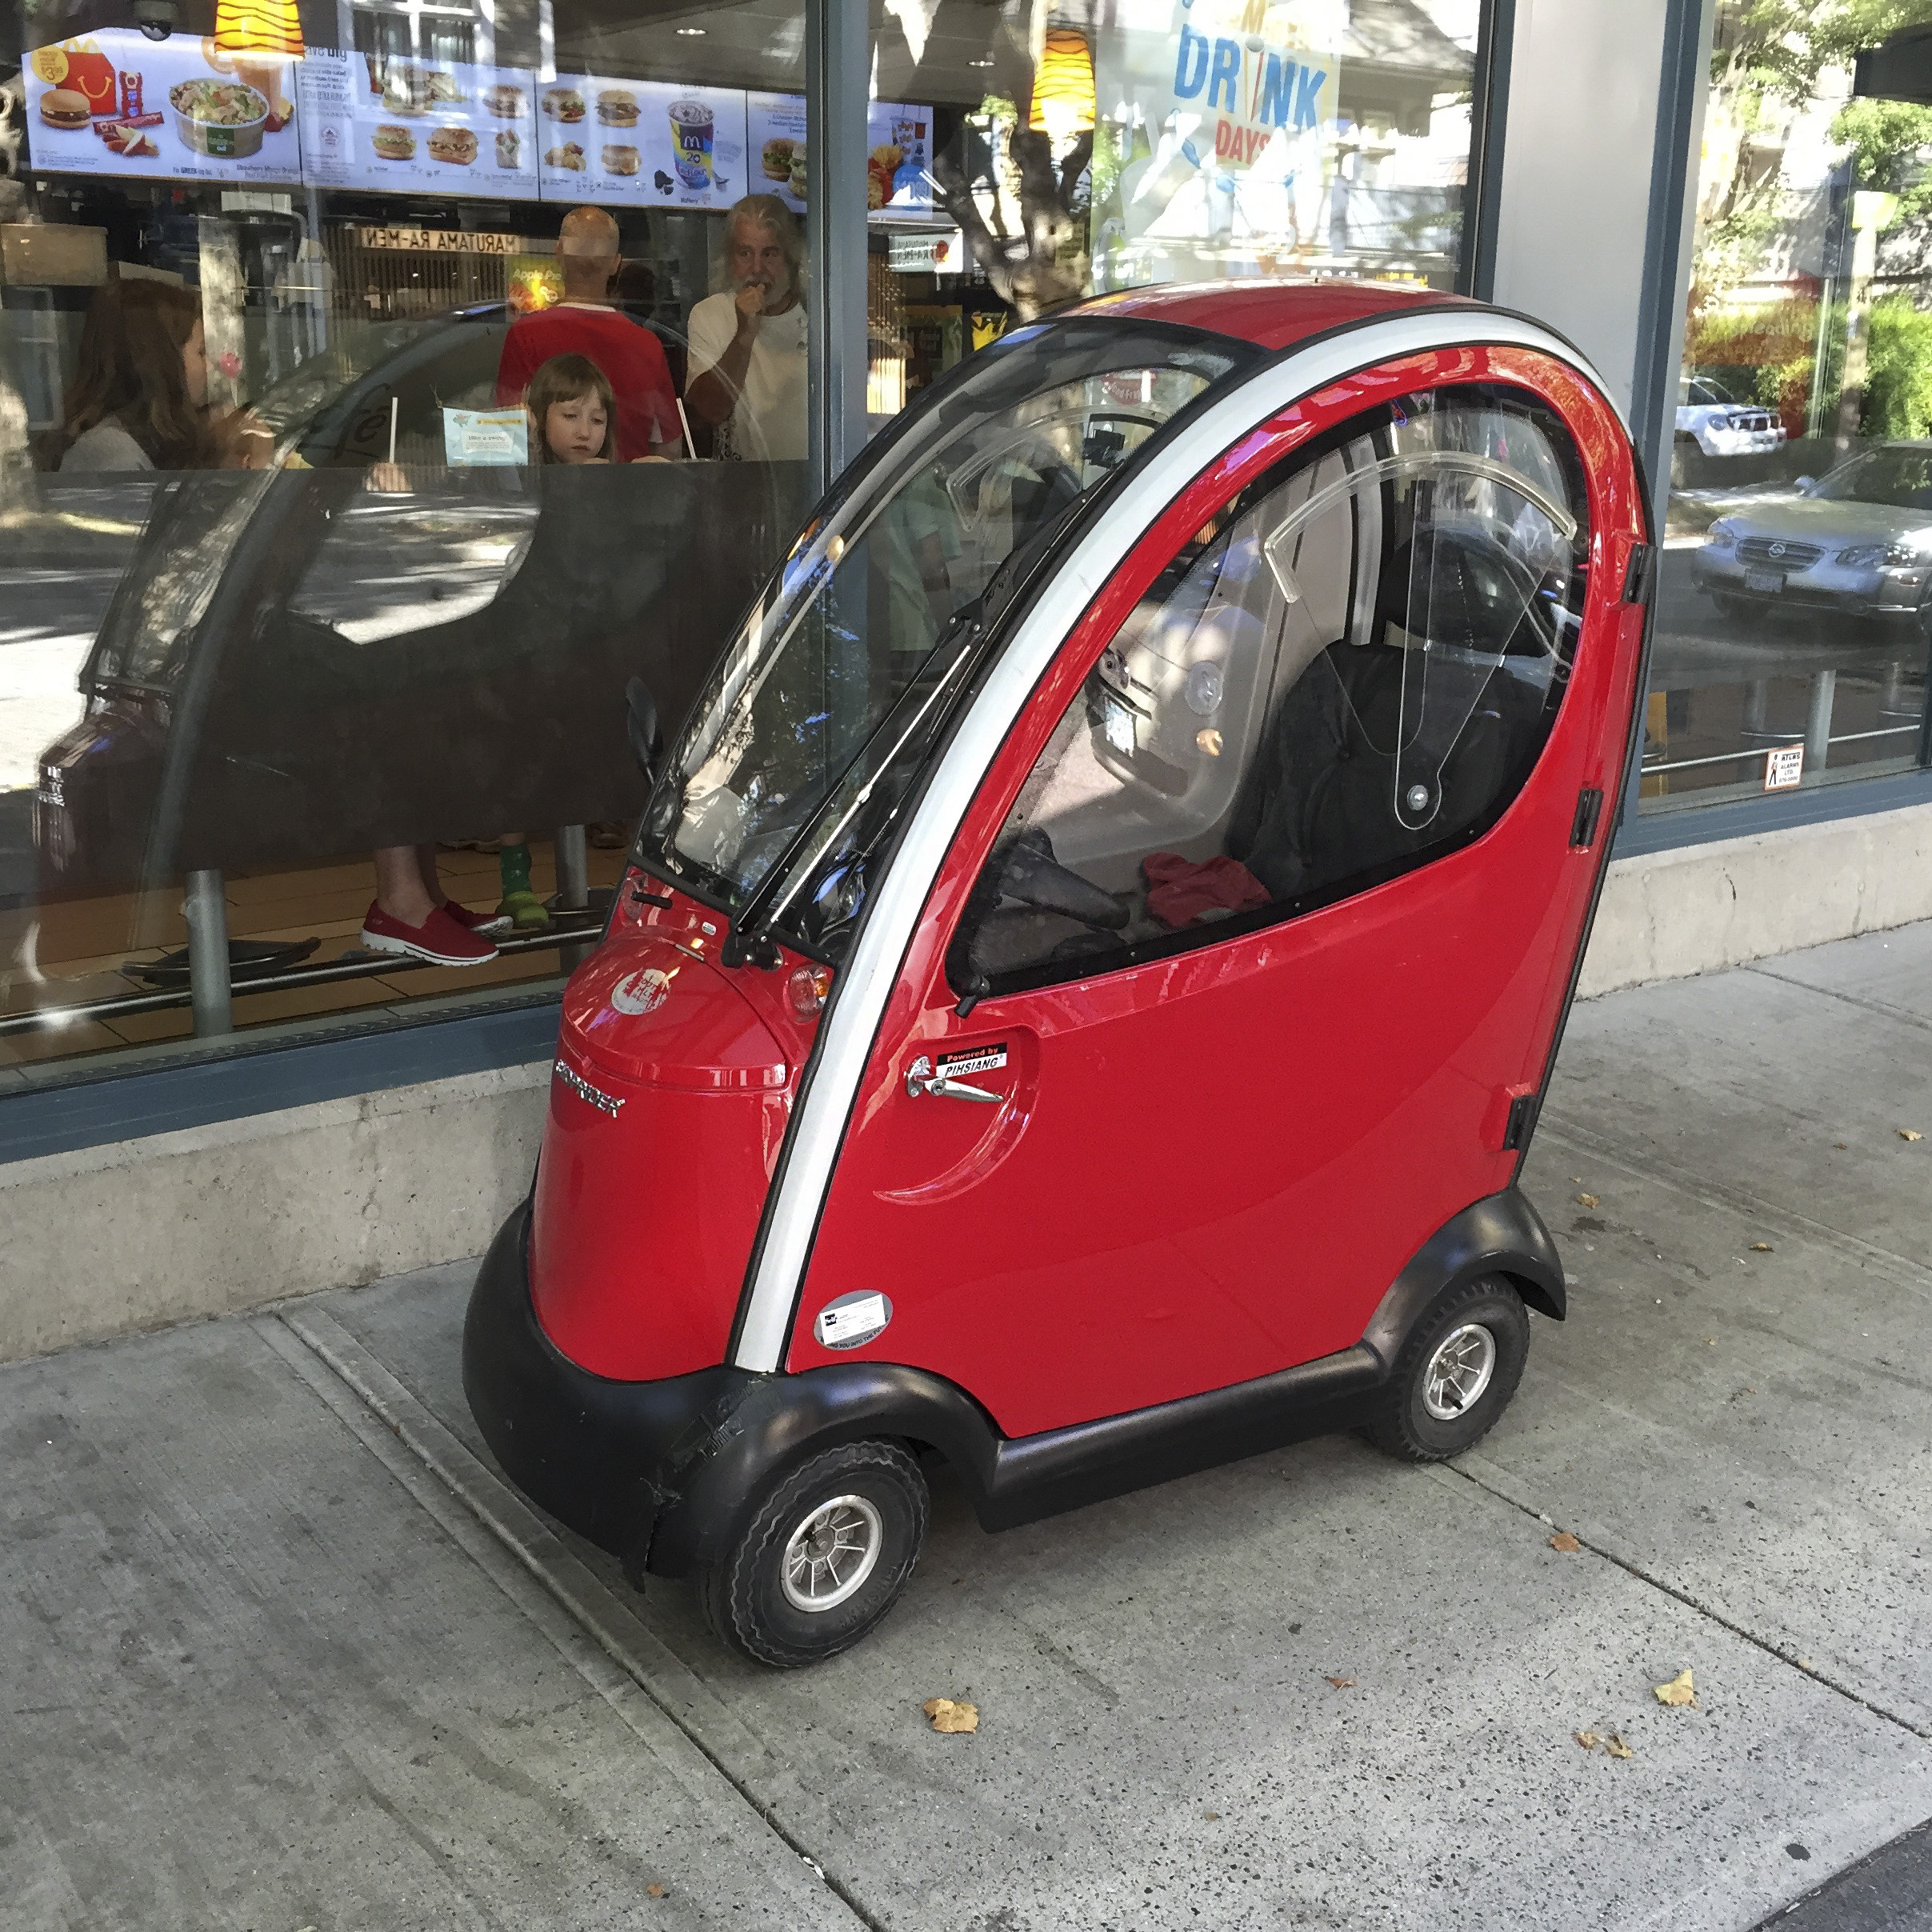
water, car, wheel, cart, transport, red, vehicle, aviation, vancouver, product, sedan, britishcolumbia, passenger, seaplane, land vehicle, microvan, subcompact car